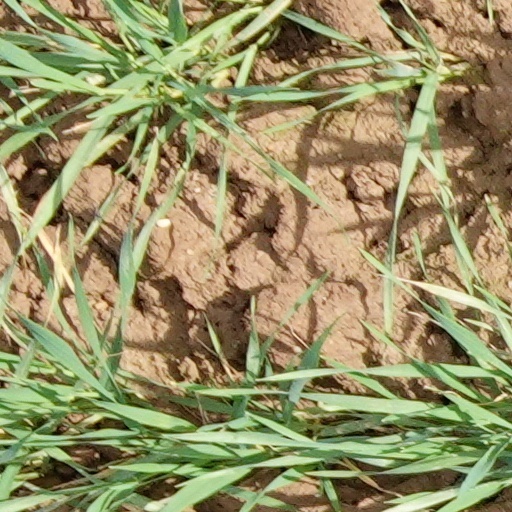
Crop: wheat